Barbara Billingsley

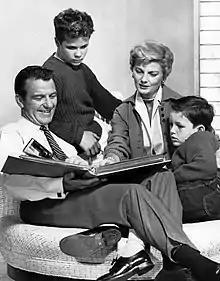
Cast of "Leave It to Beaver"

After attending Los Angeles Junior College for one year, Billingsley traveled to Broadway, when "Straw Hat", a revue in which she was appearing, attracted enough attention to send it to New York City. When the show closed after five days, she took an apartment on 57th Street and went to work as a $60-a-week fashion model. In 1941, she married Glenn Billingsley Sr. She landed a contract with MGM Studios in 1945, and moved with her husband to Los Angeles in 1946. That same year, Glenn Billingsley opened a steakhouse there.